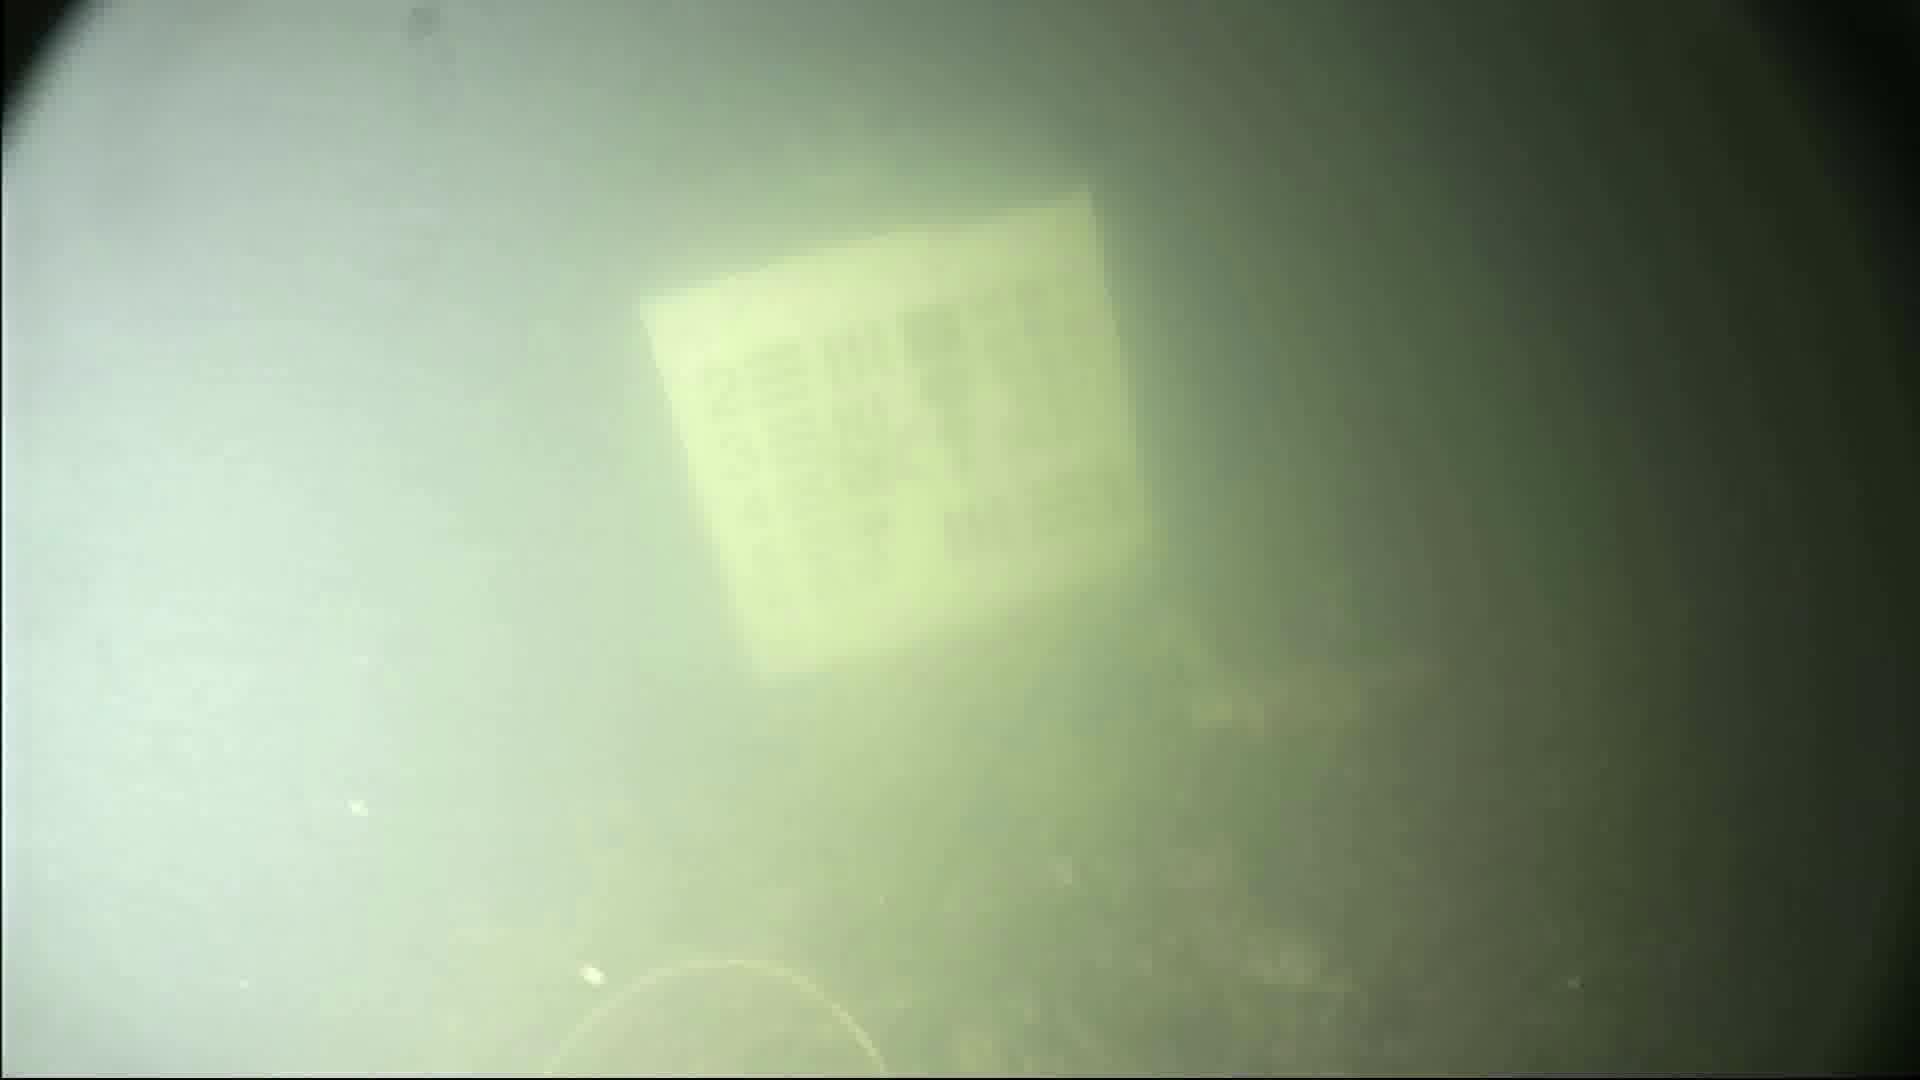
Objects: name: crab